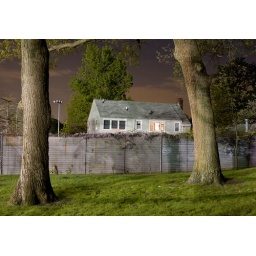
The house by the ball field